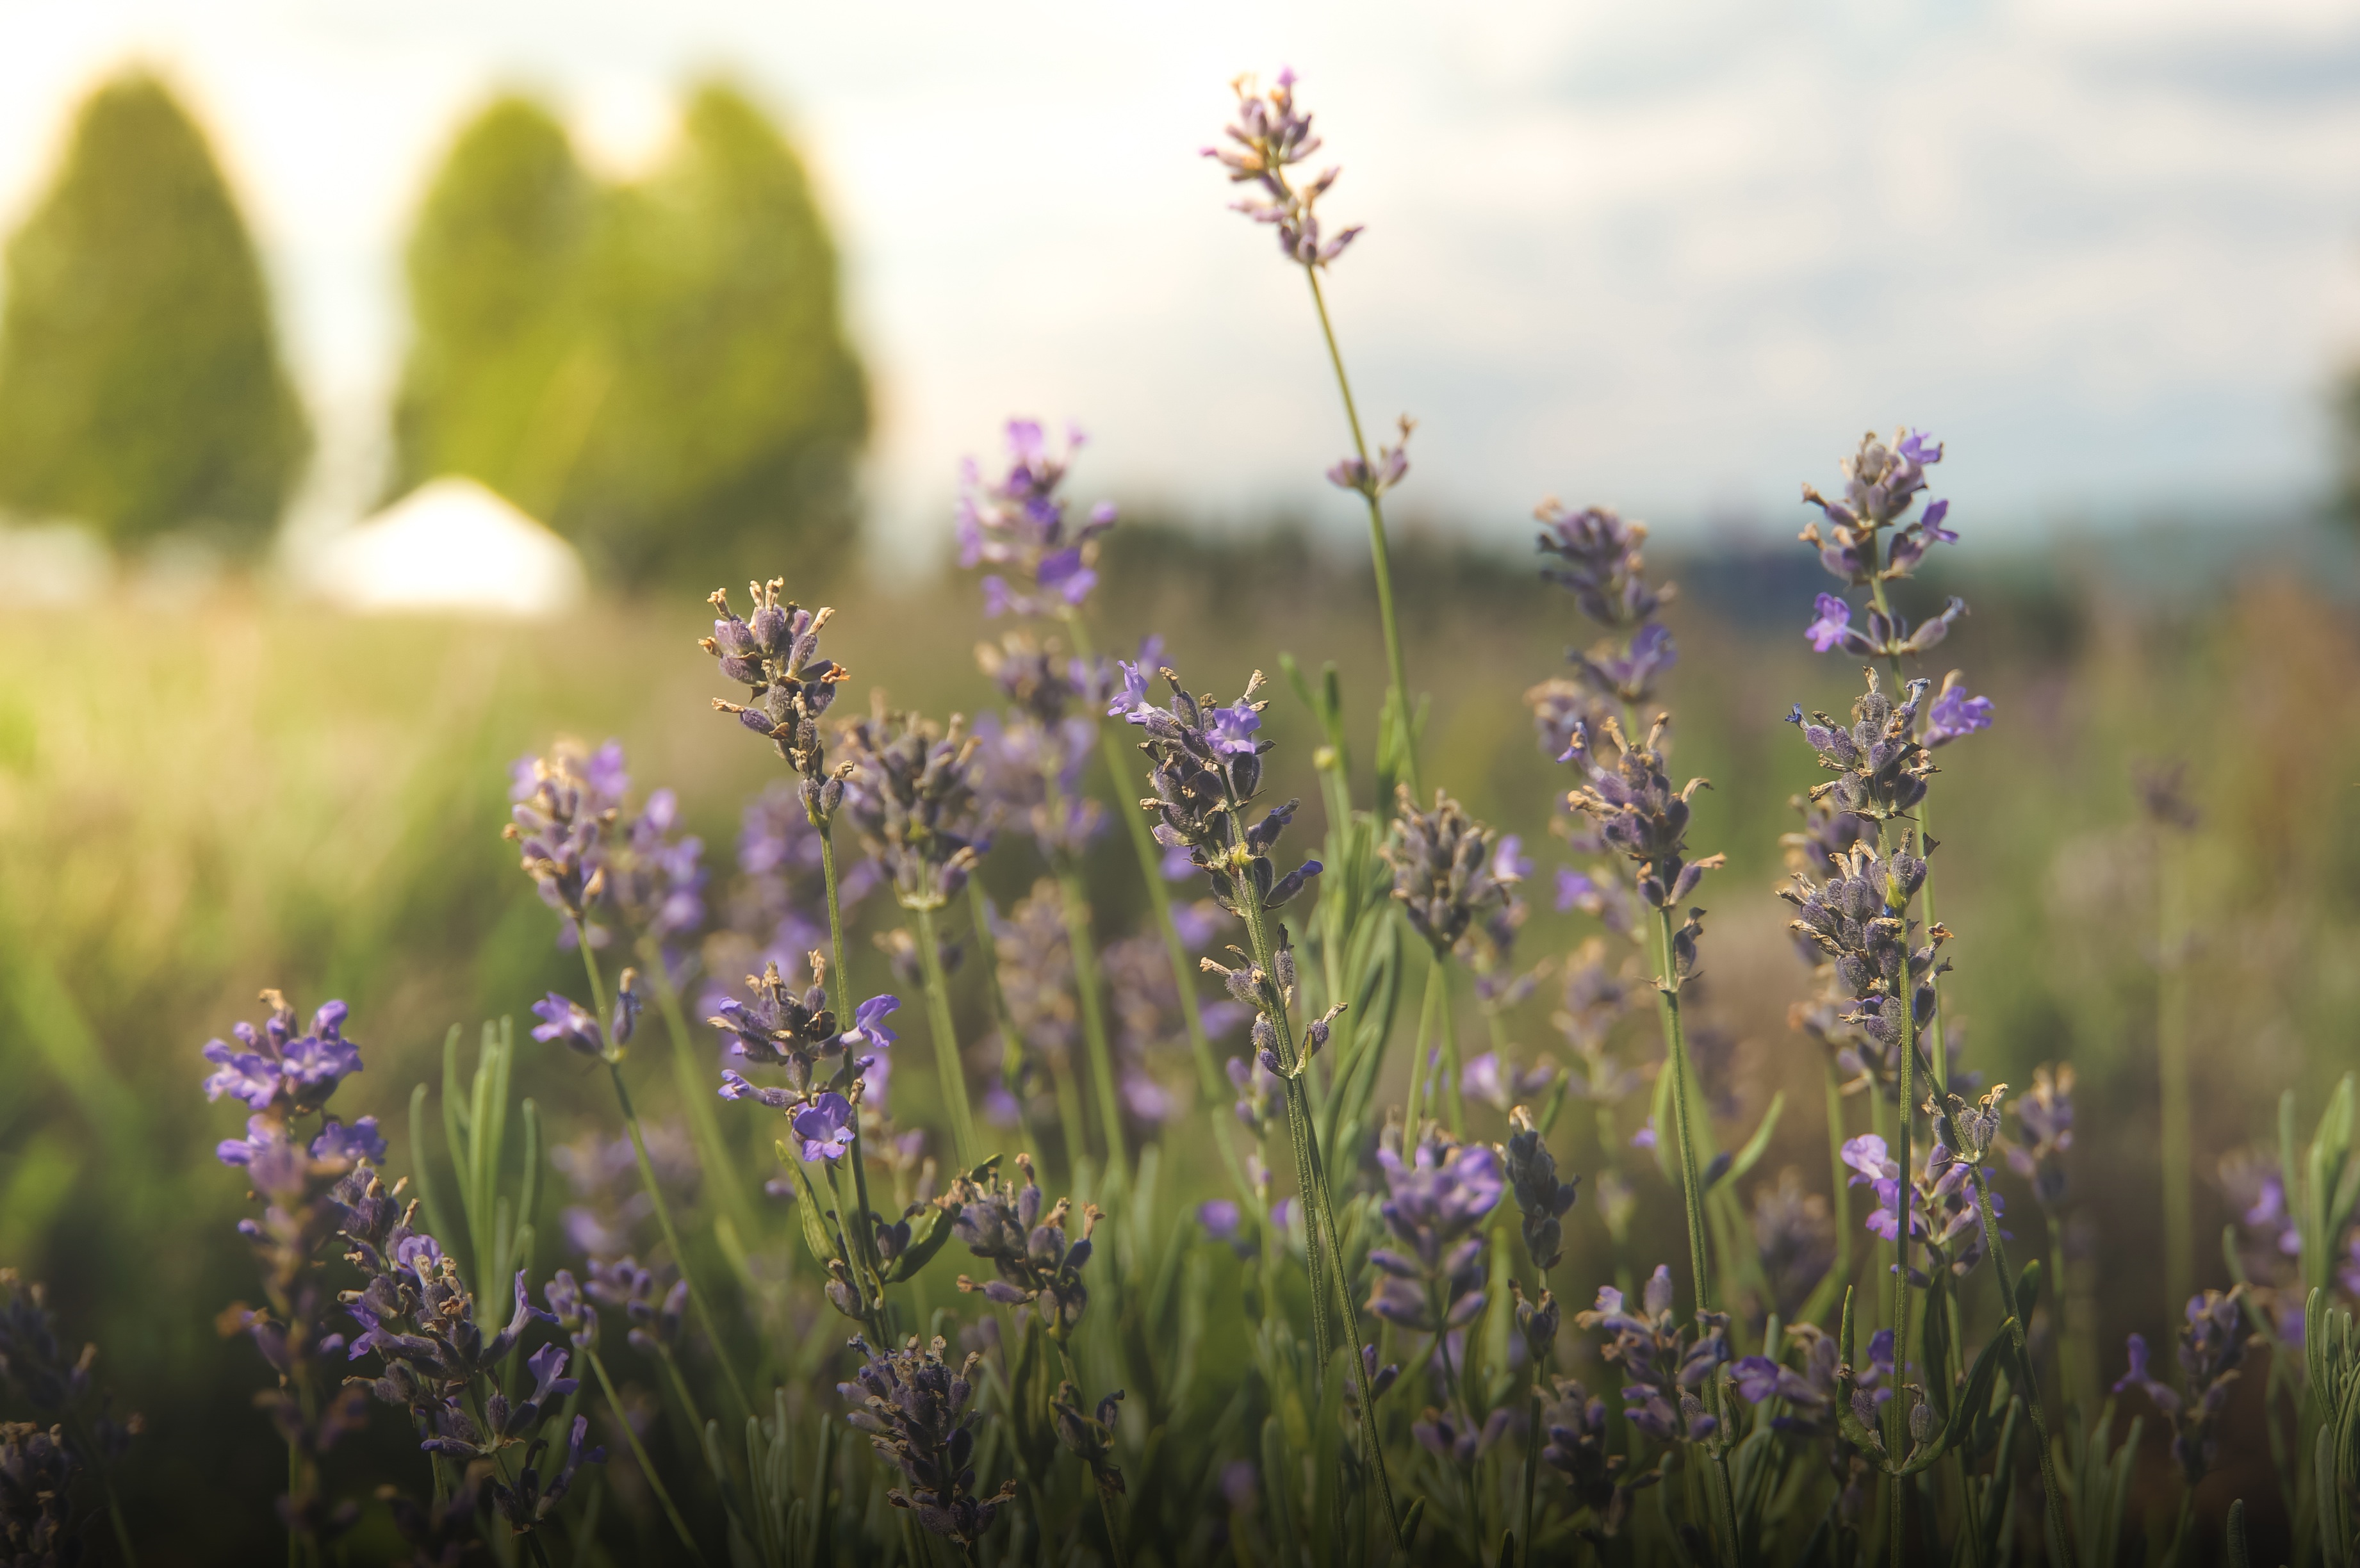
tree, nature, grass, blossom, plant, field, meadow, prairie, flower, botany, flora, lavender, wildflower, grassland, macro photography, flowering plant, grass family, land plant, english lavender